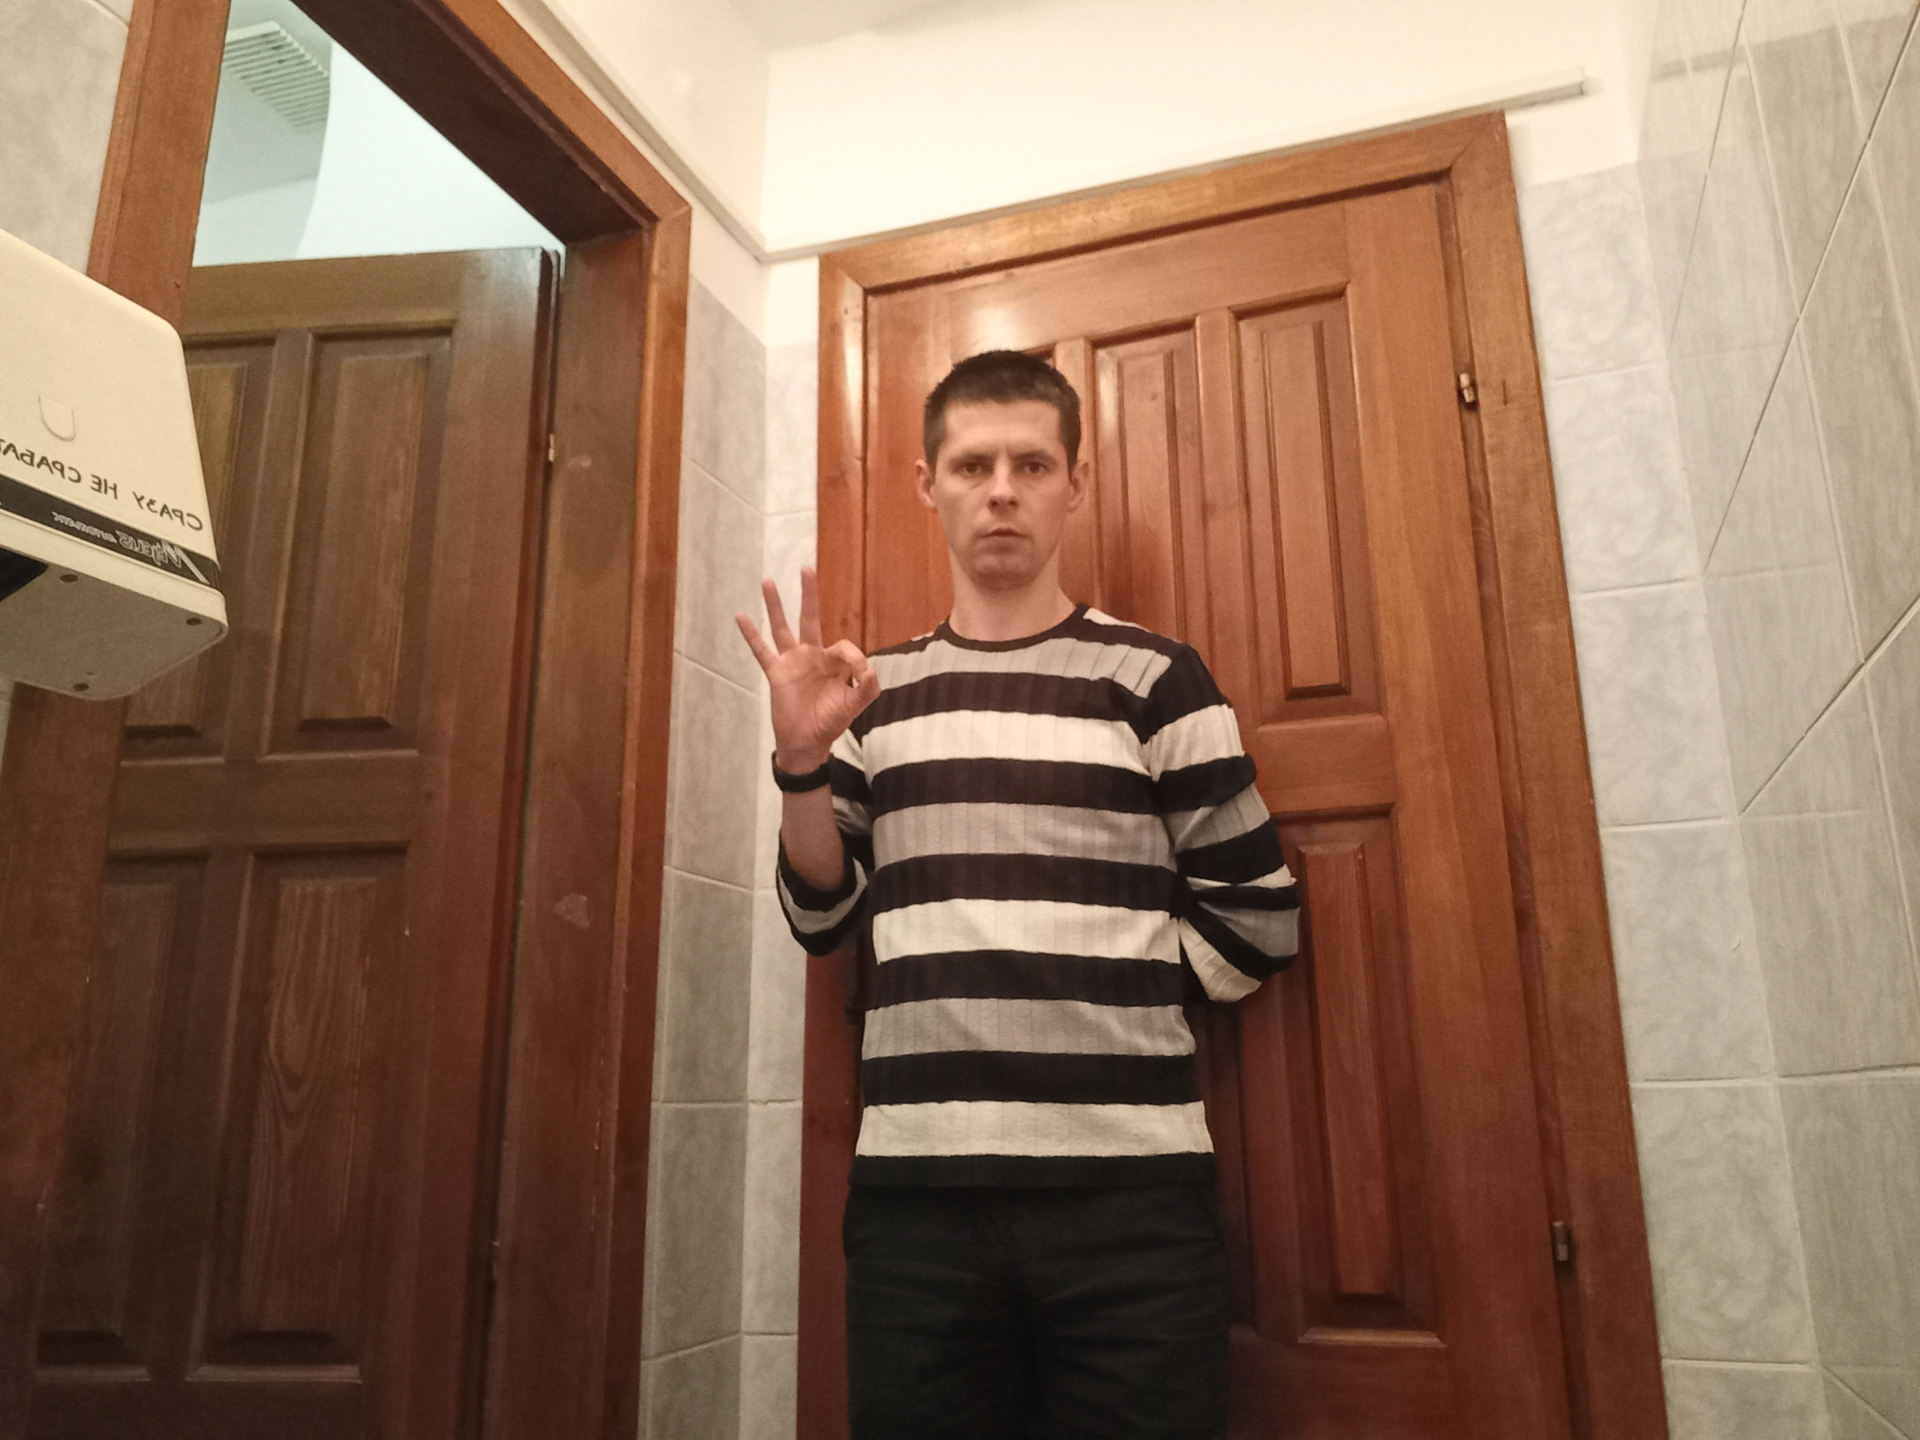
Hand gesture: ok